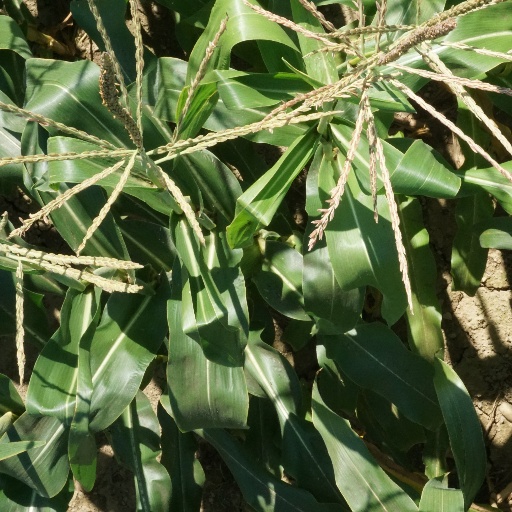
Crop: maize; corn